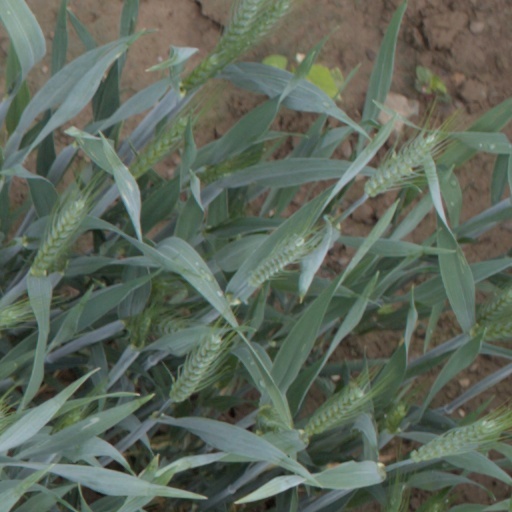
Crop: wheat